Wenzel Anton, Prince of Kaunitz-Rietberg

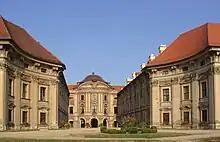
Prince Kaunitz's Slavkov Castle

From 1749, Kaunitz served as a "Geheimrat" at the court of Maria Theresa. The empress appealed to all her counsellors for advice as to the policy Austria ought to pursue in view of the changed conditions produced by the rise of Prussia. The great majority of them, including her husband Francis Stephen of Lorraine, were of the opinion that the old alliance with the sea powers, England and Holland, should be maintained. Kaunitz had long been a strong opponent of the Anglo-Austrian Alliance, which had existed since 1731, and gave his opinion that Frederick II was now the "most wicked and dangerous enemy of Austria", that it was hopeless to expect the support of Protestant nations against him, and that the only way of recovering Silesia was by an alliance with Russia and France. The empress eagerly accepted views which were already her own, and entrusted the adviser with the execution of his own plans. Thus, Kaunitz was made Imperial ambassador at the French court in Versailles in 1750, where he had extensive contact with the "Lumières" movement and several "Encyclopédistes". Staying in France until 1752, he co-operated in laying the groundwork for the future Bourbon–Habsburg alliance.